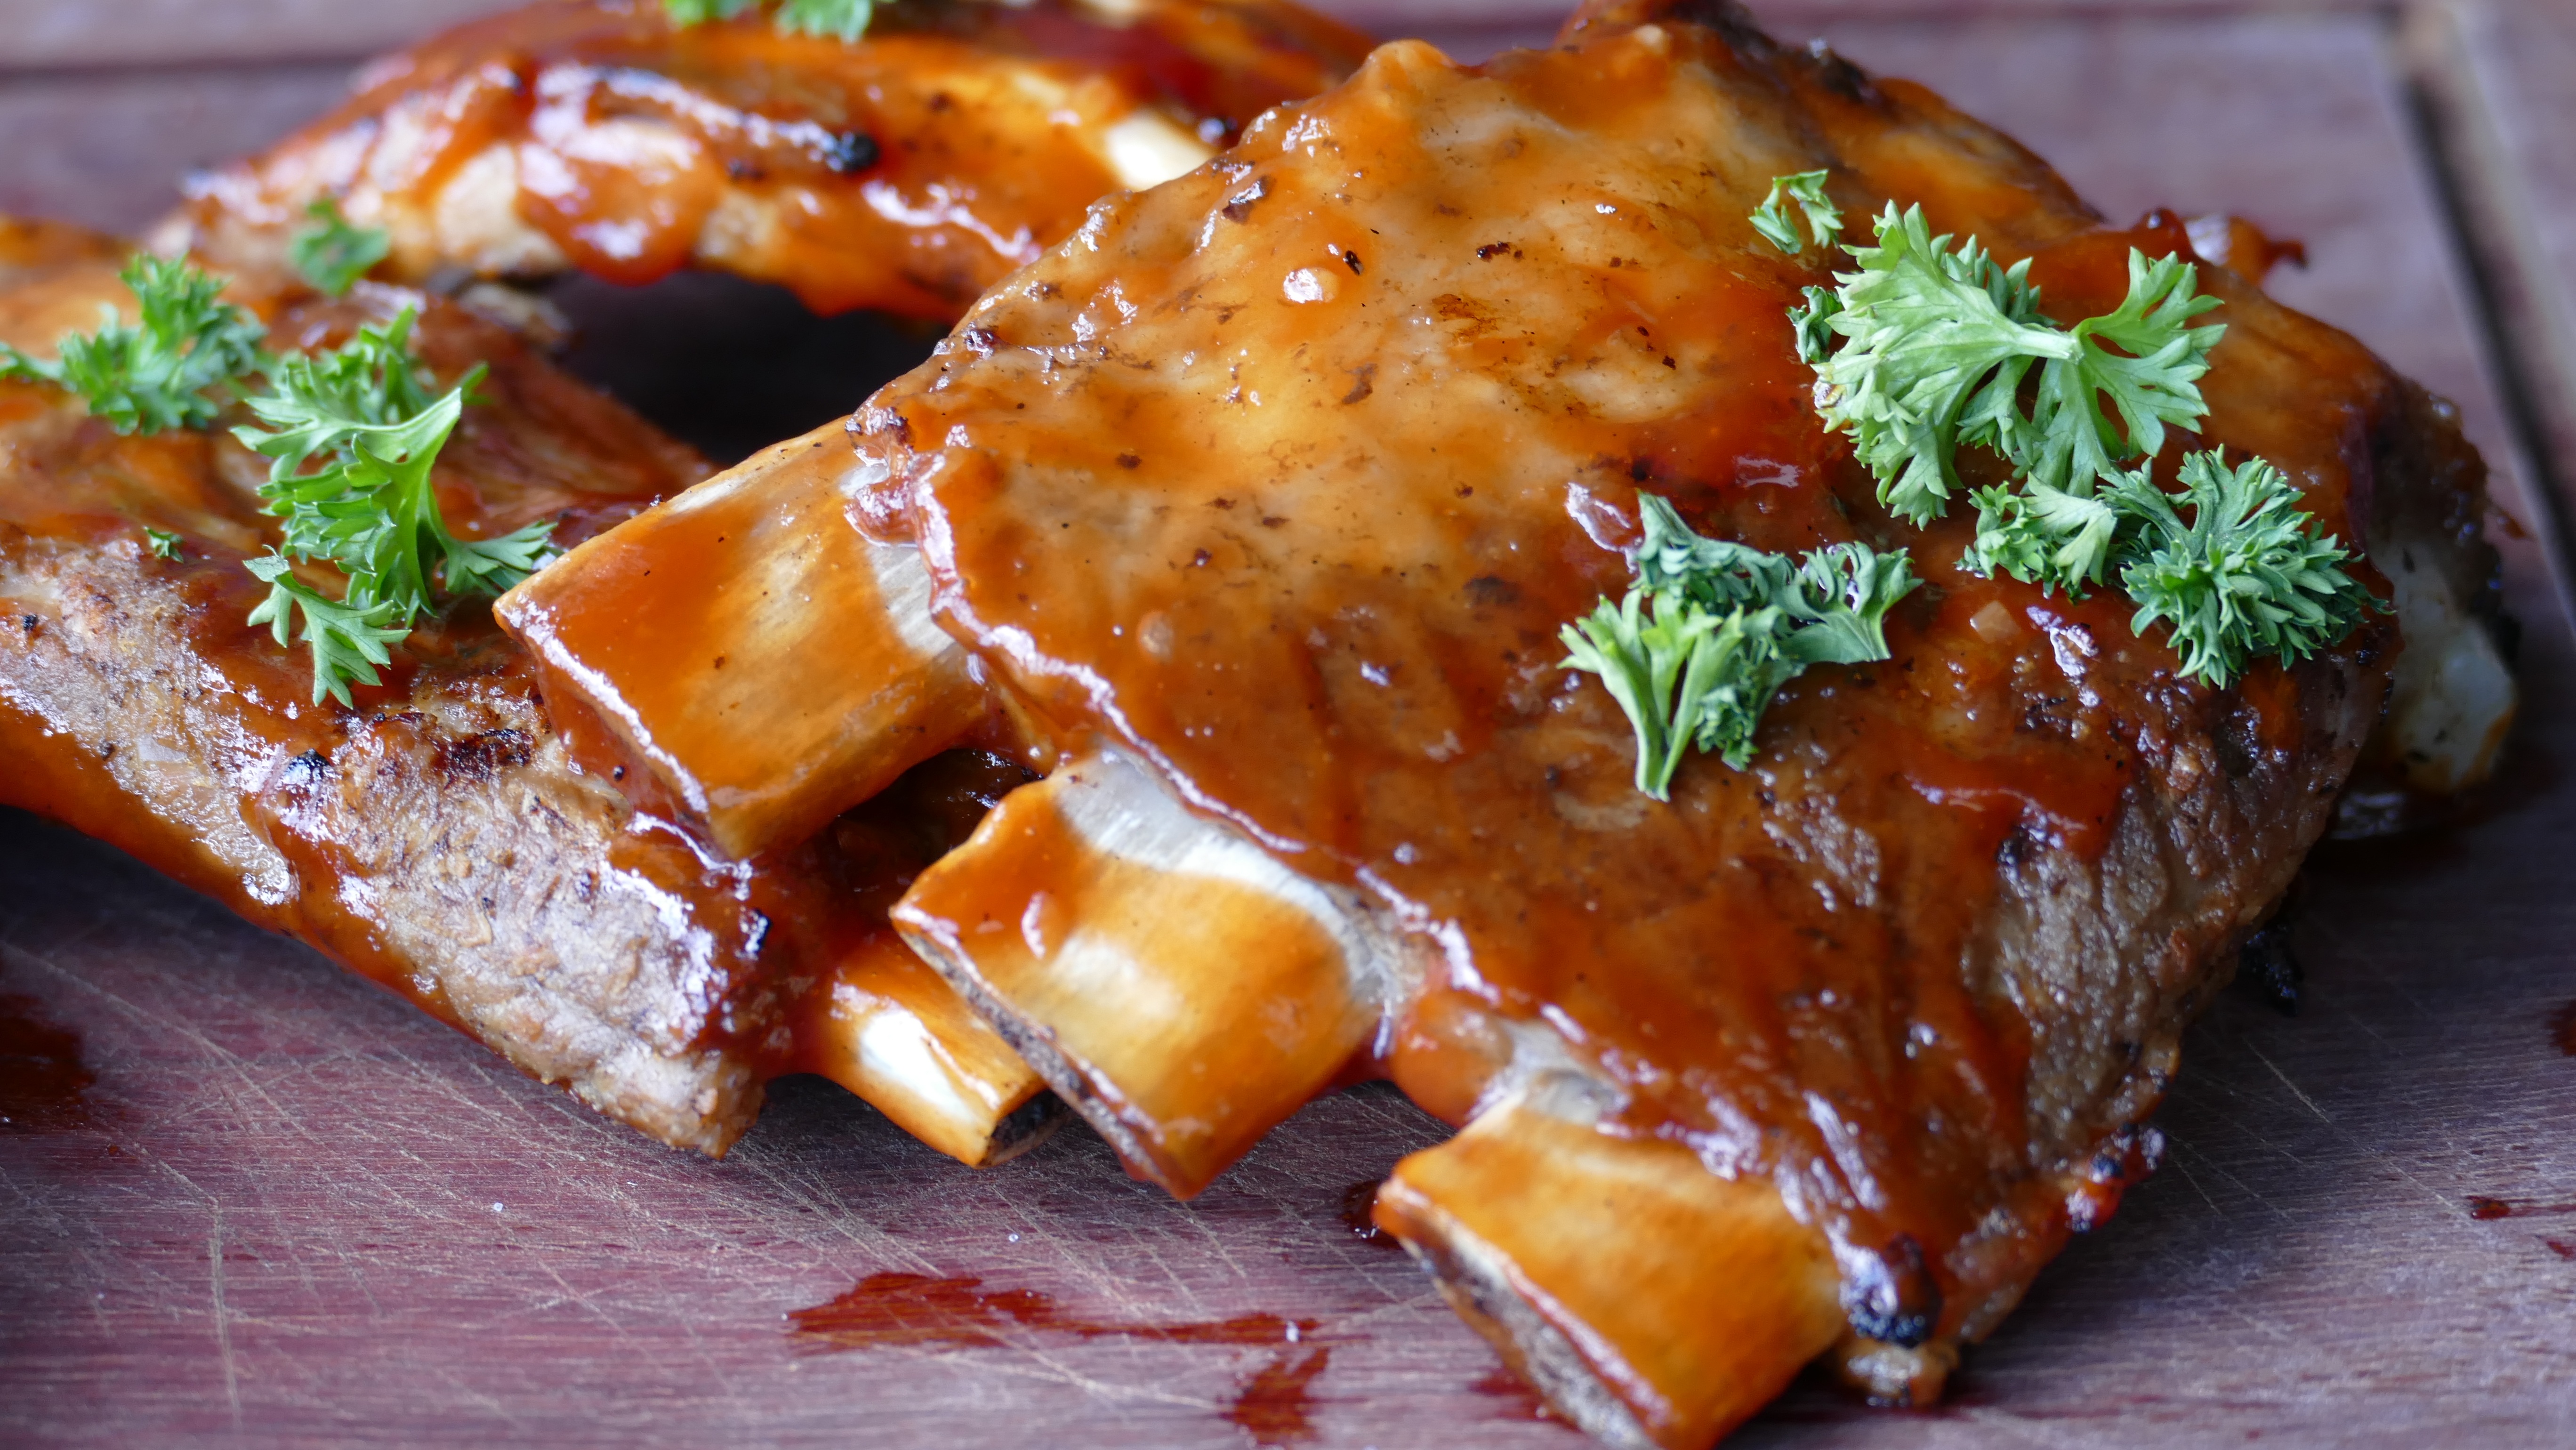
summer, dish, meal, food, produce, eat, meat, barbecue, pork, cuisine, delicious, grill, hot, chines, pig, rib, seasoned, grilled, stainless, ribs, marinated, stood grill